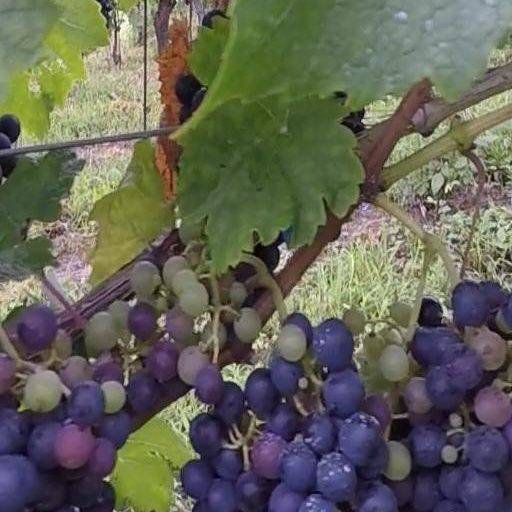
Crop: grape